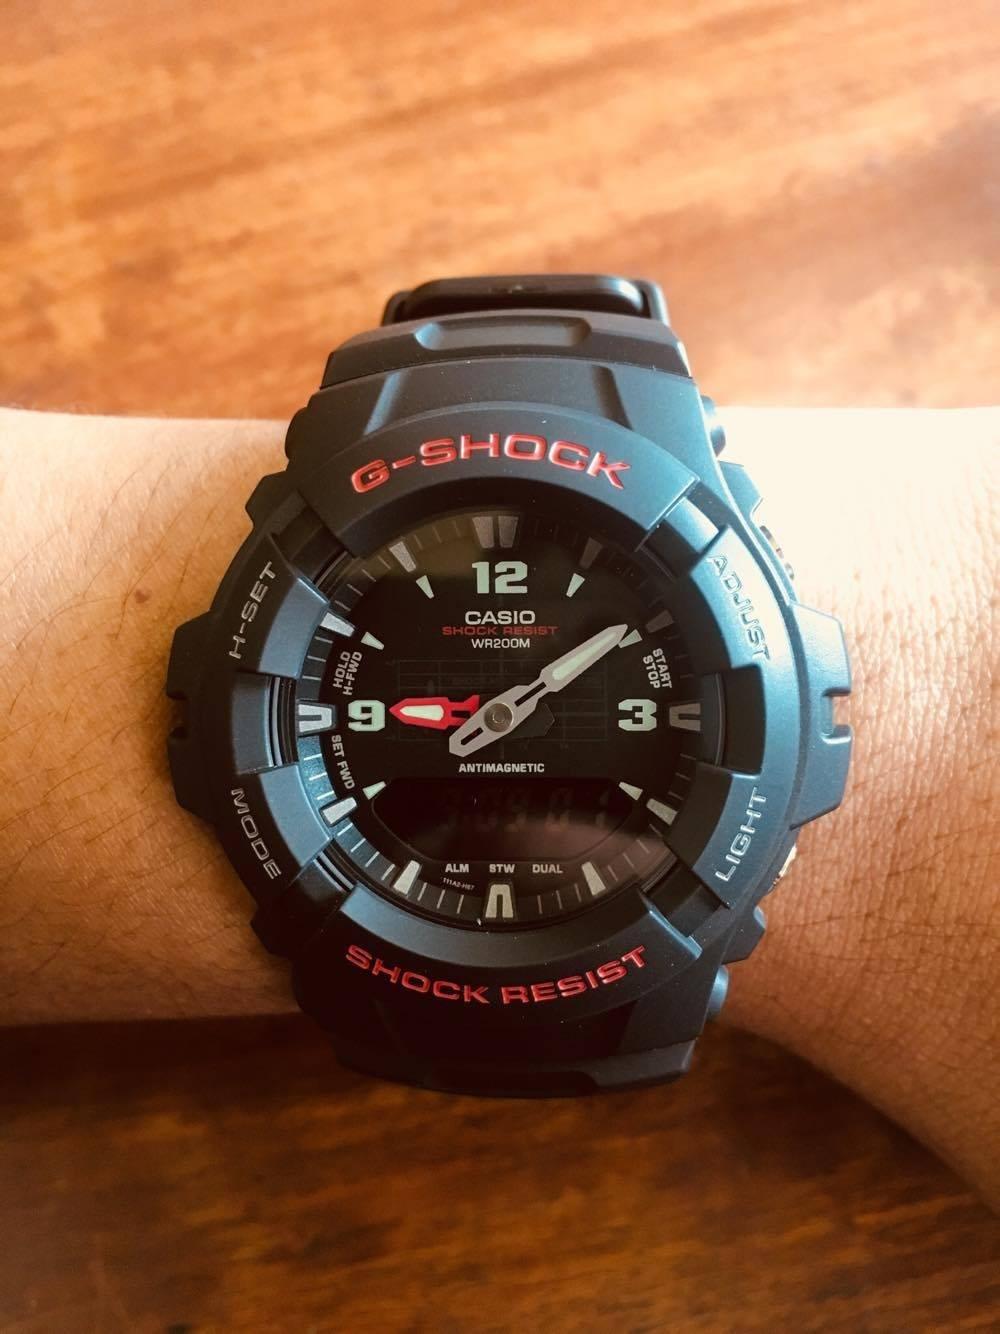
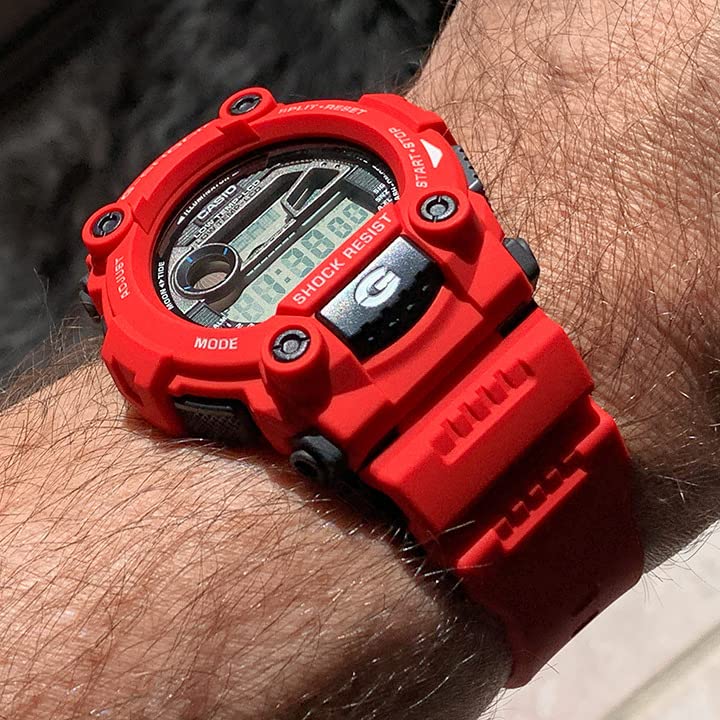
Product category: accessories_watch
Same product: no